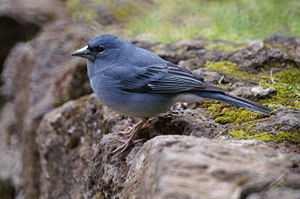
Blå bogfinke
Blå bogfinke, han.
Blå bogfinke, han.
Blå bogfinke er en fugl i finkefamilien der findes udelukkende på De Kanariske øer. Der er dyret symbol på øen Tenerife.